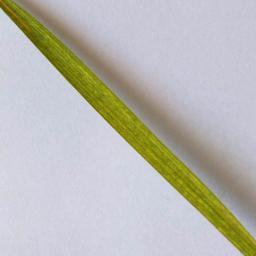
Label: Rice___Leaf_Blast